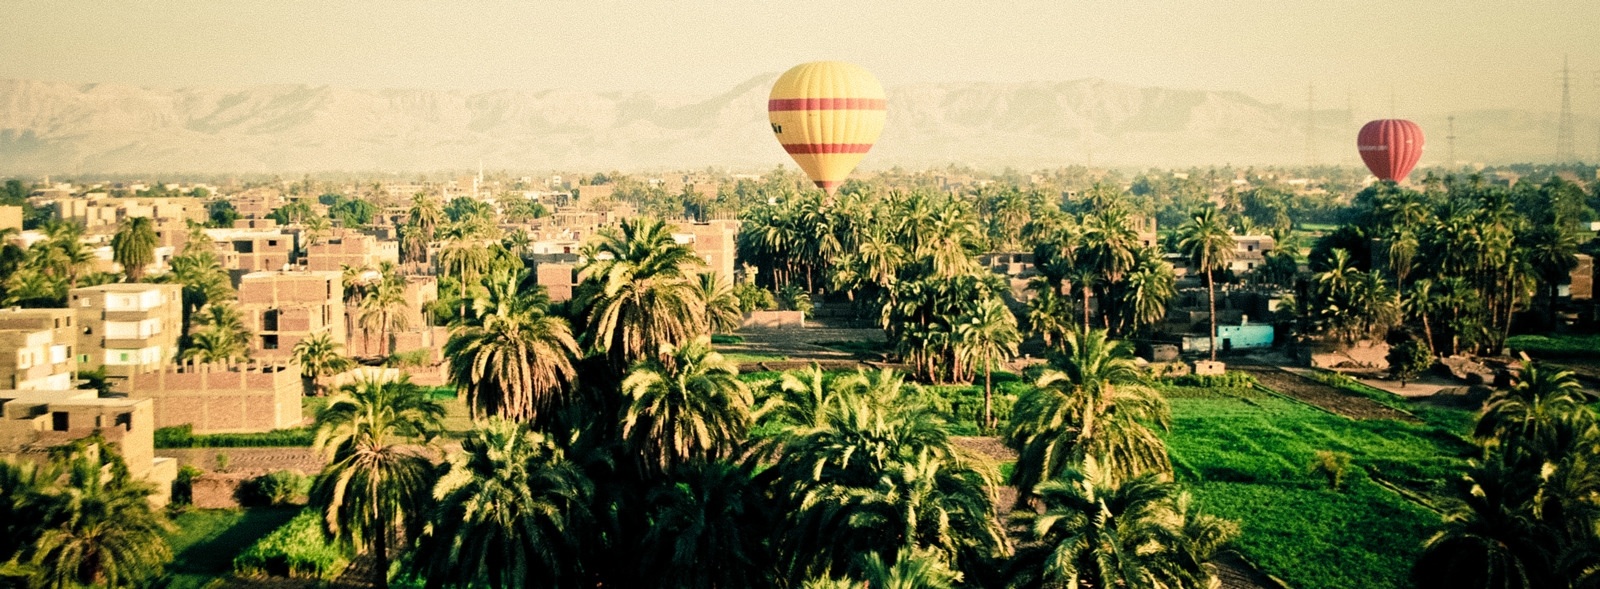
field, flower, balloon, hot air balloon, town, crop, agriculture